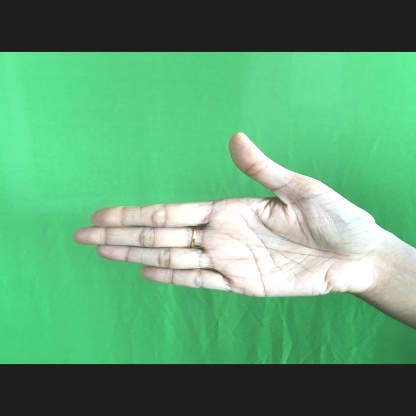
Mudra: Ardhachandran